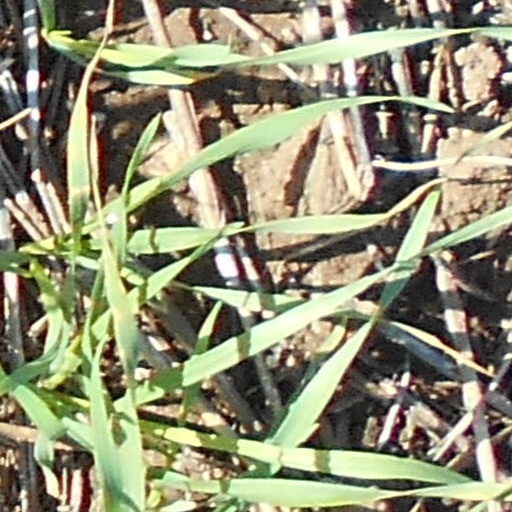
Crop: wheat